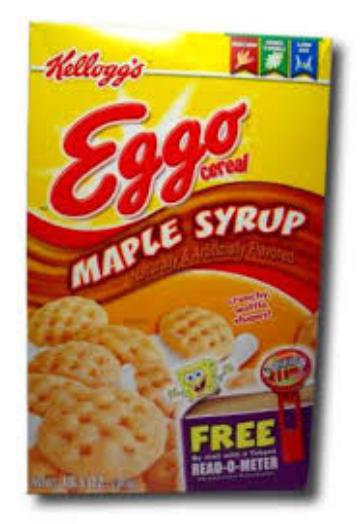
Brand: Eggo
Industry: Food